The Party (1968 film)

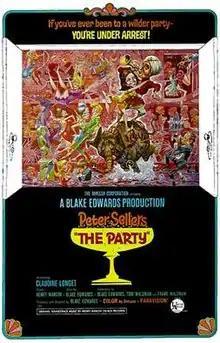
Theatrical release poster. Illustration by Jack Davis.

The Party is a 1968 American comedy film, produced, co-written and directed by Blake Edwards. Based on a fish-out-of-water premise, the film stars Peter Sellers as a bungling actor from India, who accidentally gets invited to a lavish Hollywood dinner party. The film is a farce with a very loose structure; it essentially serves as a series of set pieces for Sellers's improvisational comedy talents.